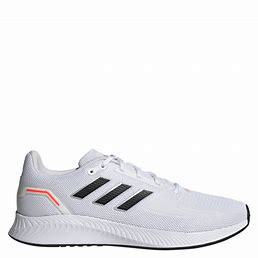
Brand: Adidas
Model: Runfalcon 5